Water trough

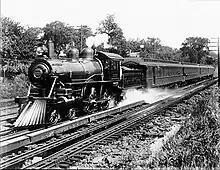
New York Central Railroad's "Empire State Express" takes on water from the track pan at Palatine, New York, in 1905.

A water trough (British terminology), or track pan (American terminology), is a device to enable a steam locomotive to replenish its water supply while in motion. It consists of a long trough filled with water, lying between the rails. When a steam locomotive passes over the trough, a water scoop can be lowered, and the speed of forward motion forces water into the scoop, up the scoop pipe and into the tanks or locomotive tender.